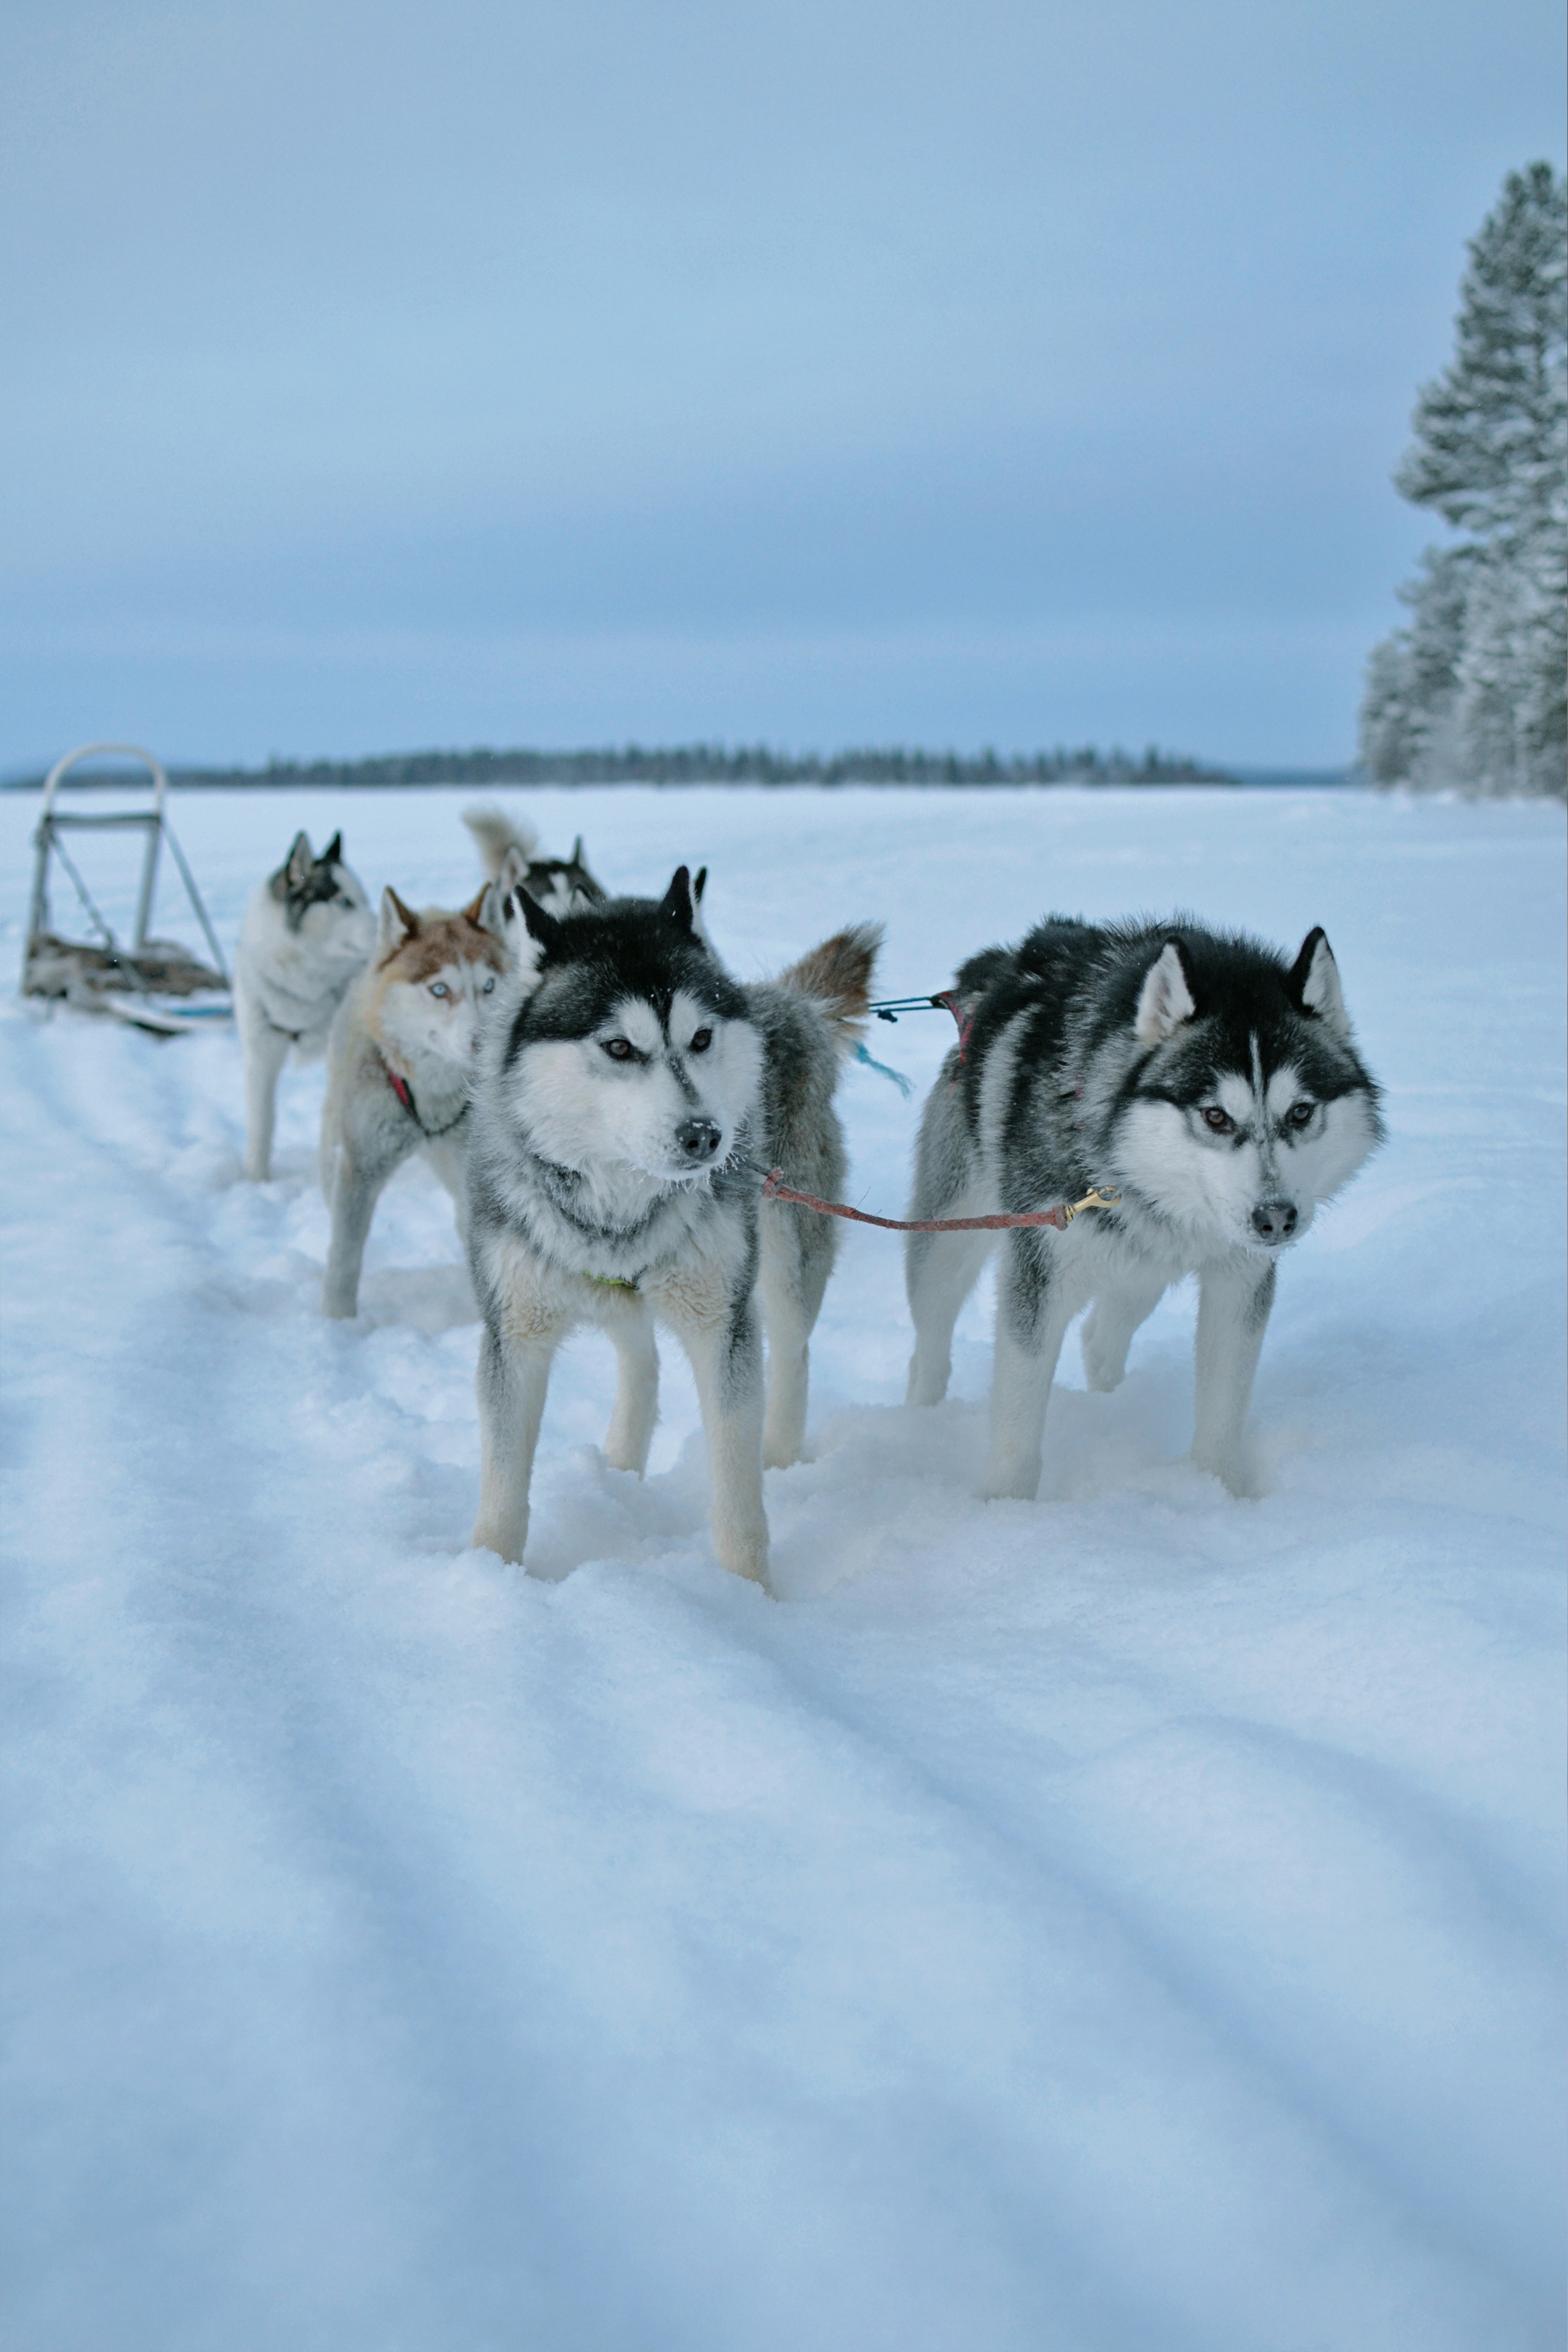
natural, dog sled, snow, dog, mushing, vertebrate, sled dog, dog breed, sky, carnivore, sled dog racing, freezing, winter, siberian husky, tree, working animal, sled, pack animal, sporting group, recreation, canis, canidae, glacial landform, tail, working dog, wolf, carting, arctic, tundra